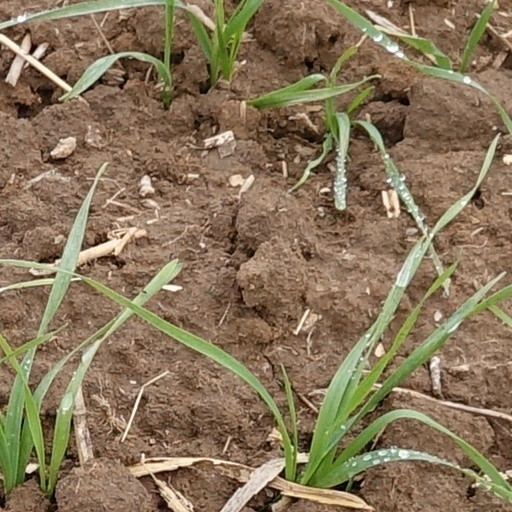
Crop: wheat